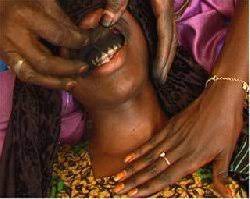
Bii de gis naa si ay bëñn. Gis naa si itam ne ndaw si yaramam dafa ñuul. Gis naa ci seeni baaraam ñu takk jaaro..